Senate of the Free City of Danzig

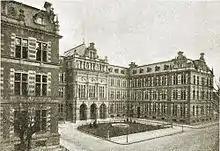
Senate Building

The Senate of the Free City of Danzig was the government of the Free City of Danzig from 1920 to 1939, after the Allied administration of Reginald Tower and the Danzig Staatsrat.